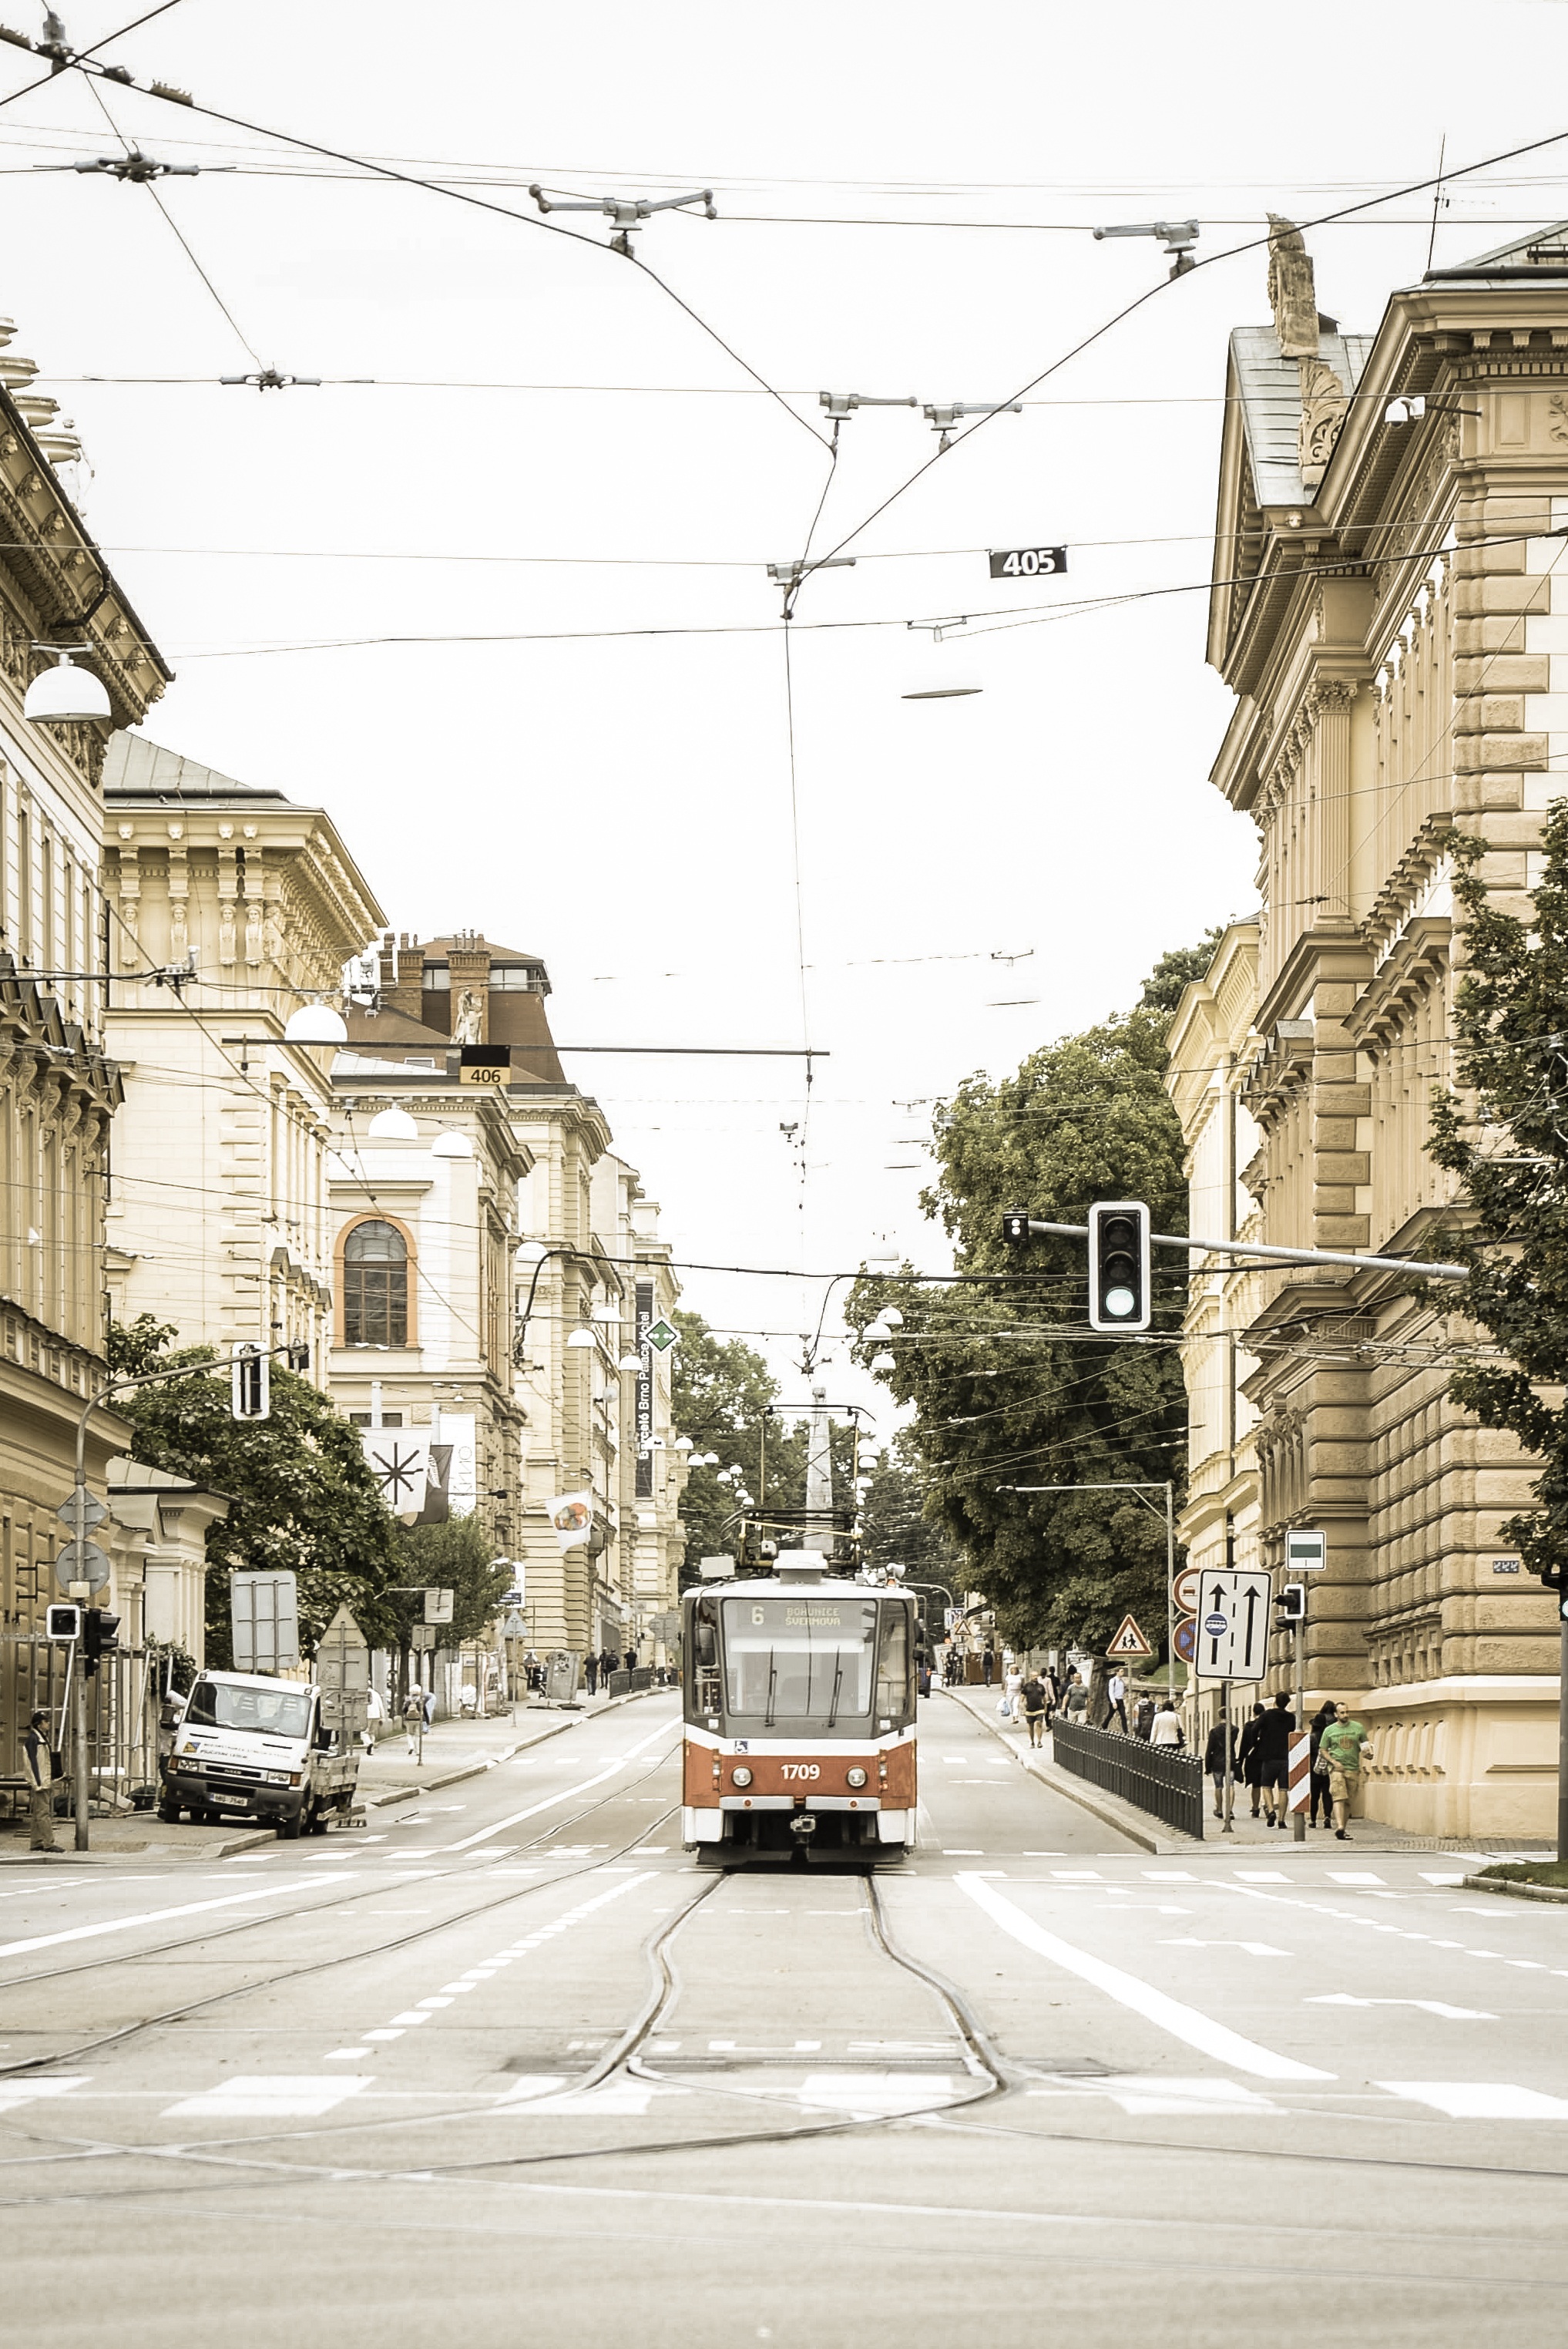
pedestrian, snow, winter, railway, road, traffic, street, town, alley, rail, city, train, cityscape, downtown, travel, tram, transportation, transport, suburb, vehicle, electricity, trip, lane, public transportation, buildings, infrastructure, wiring, brno, czech republic, neighbourhood, road surface, urban area, residential area, human settlement